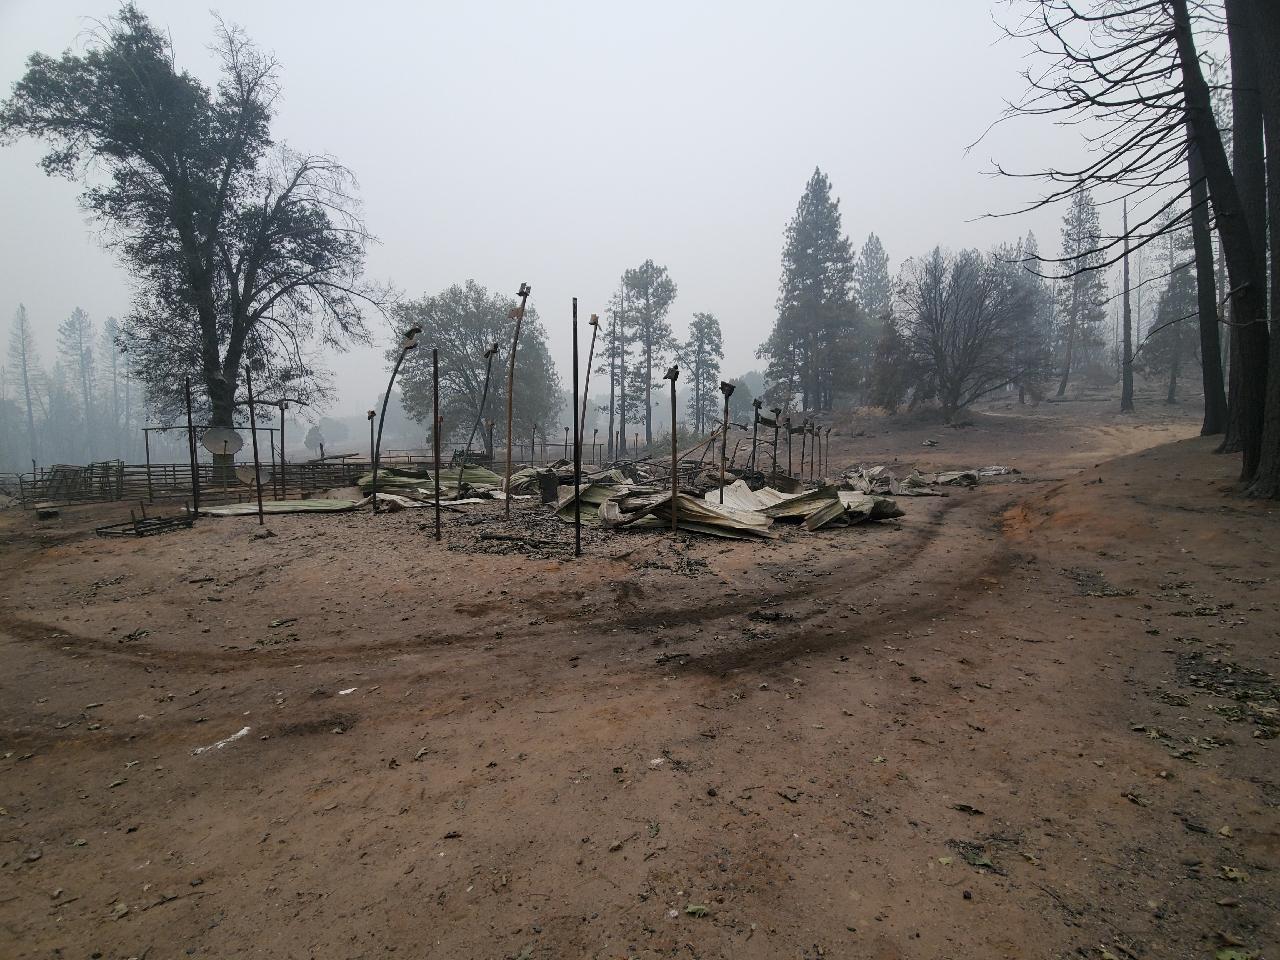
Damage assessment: destroyed